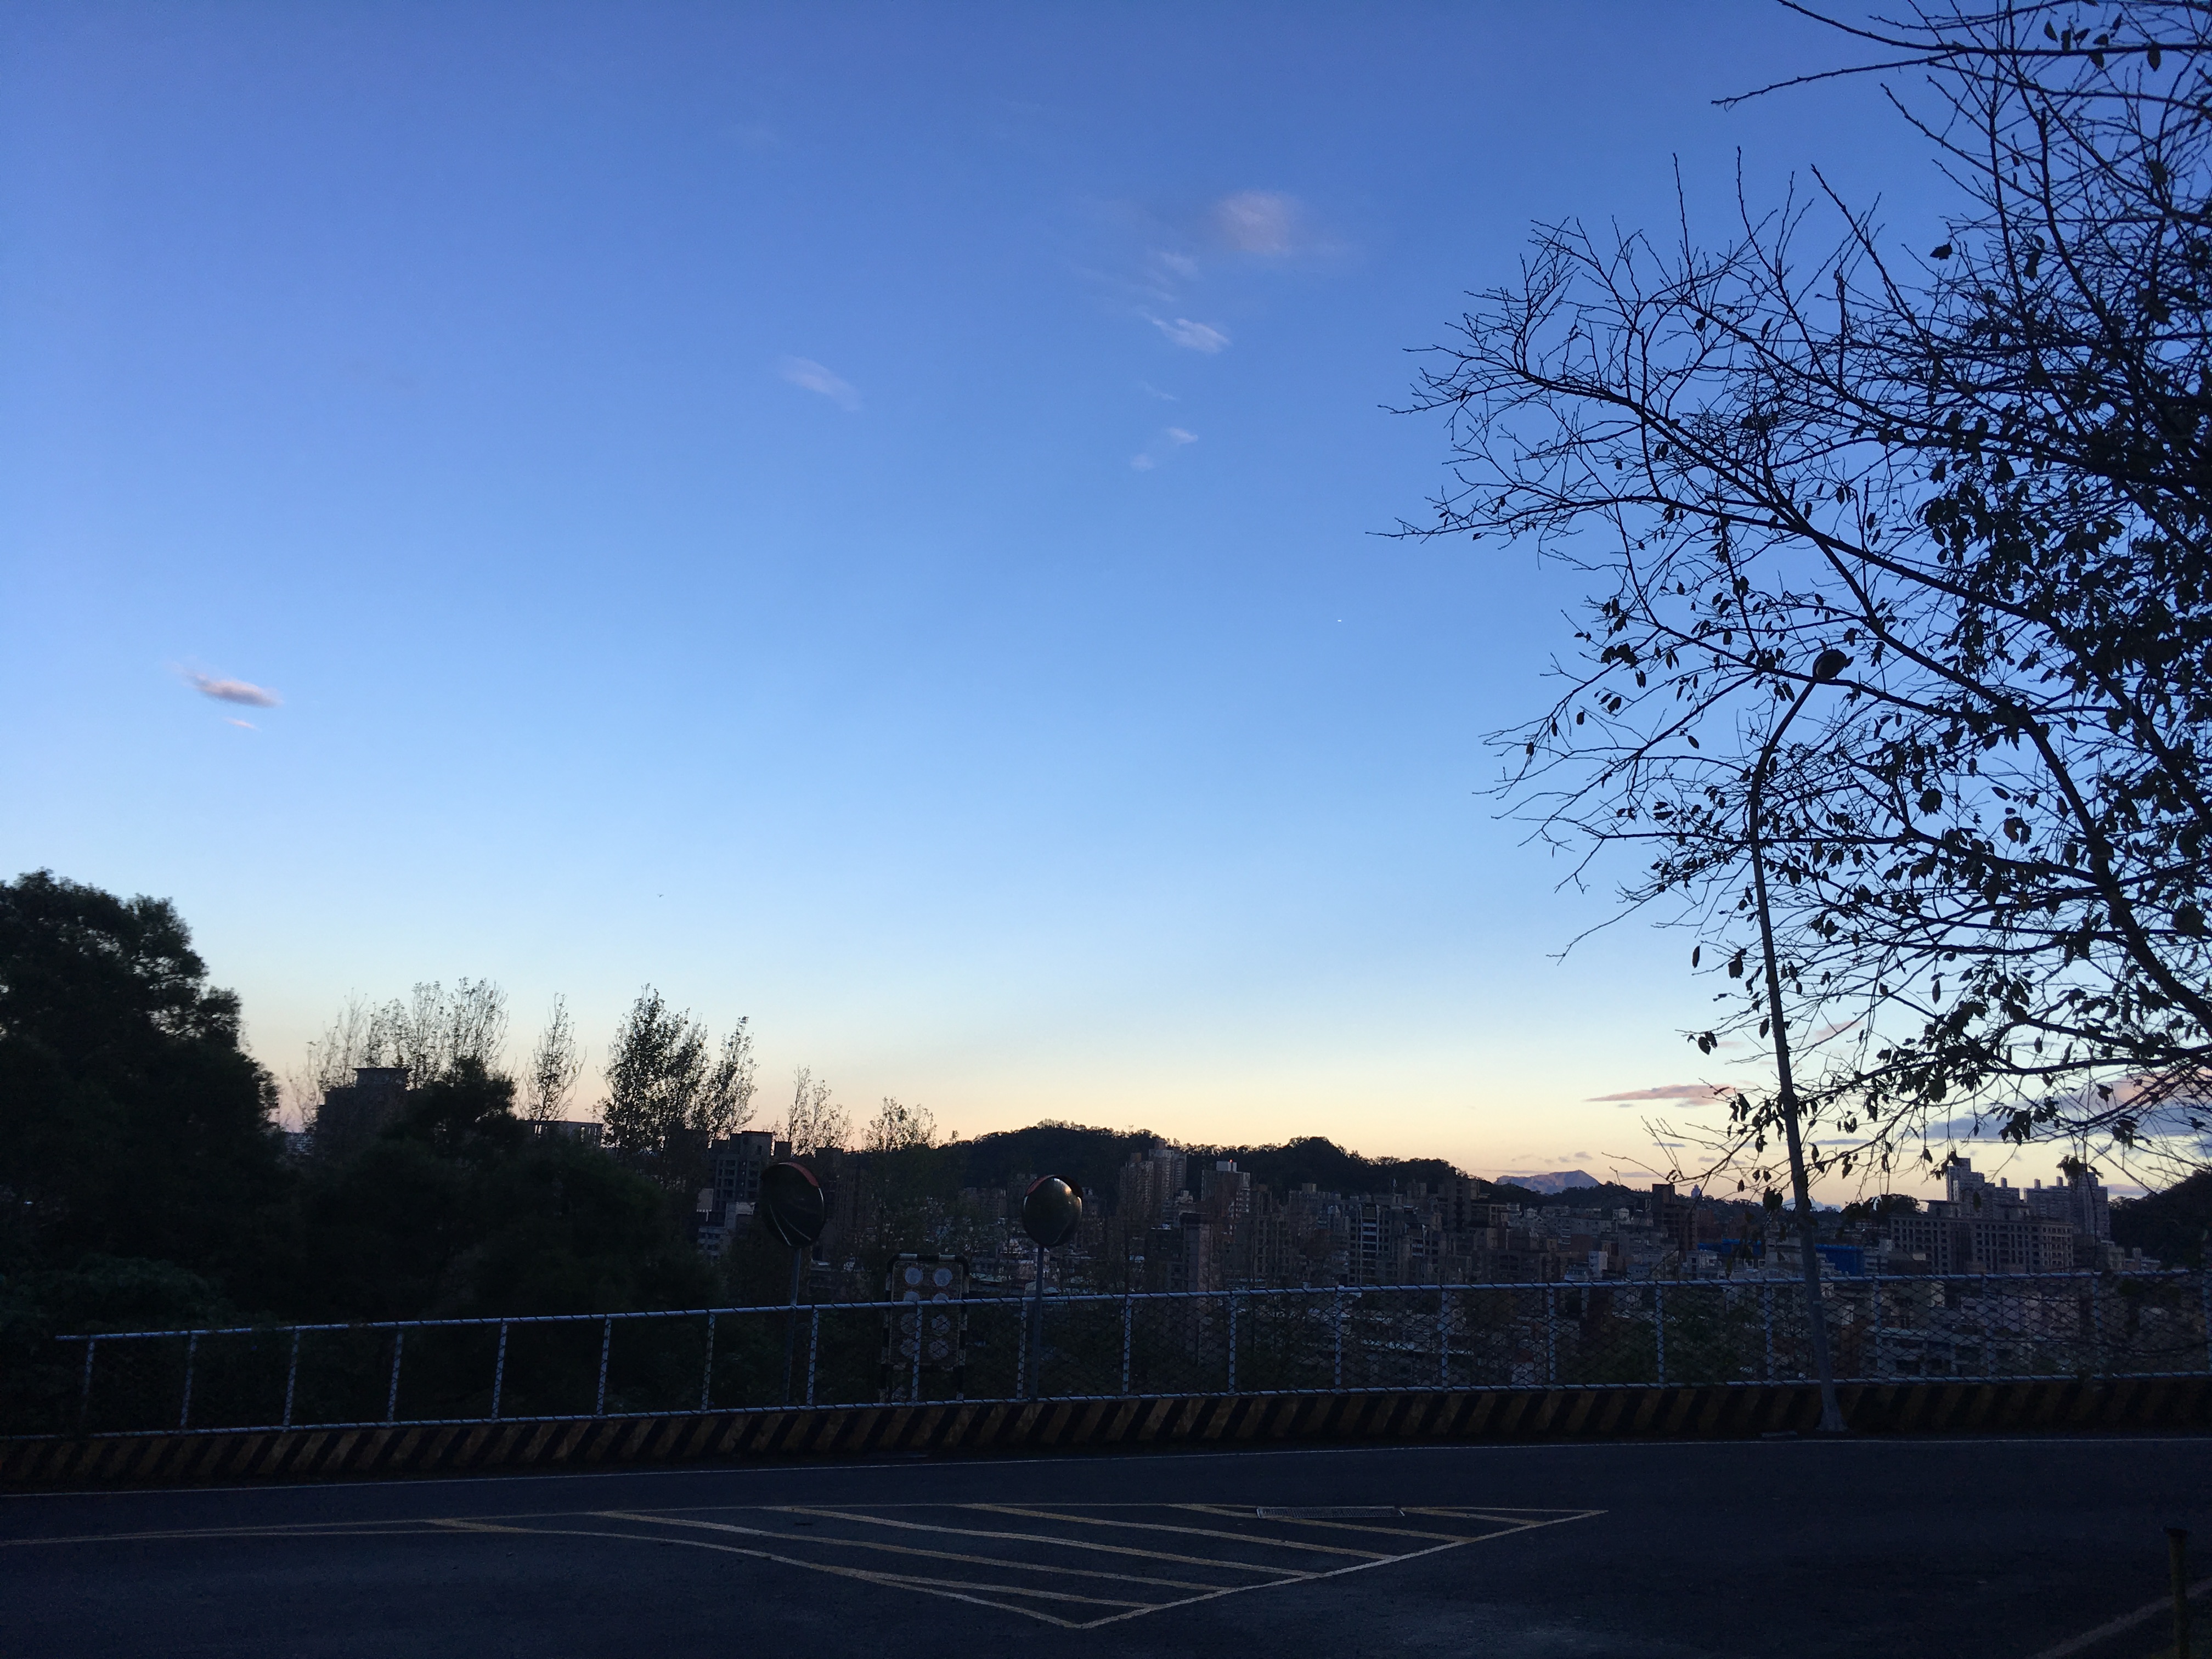
sky, blue, road, sunrise, tree, sun, bright, cloud, daytime, woody plant, atmosphere, horizon, dawn, dusk, morning, evening, plant, sunlight, area, meteorological phenomenon, landscape, sunset, branch, winter, street light, overhead power line, skyline